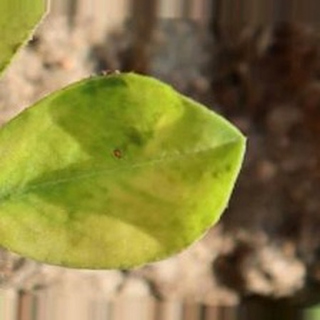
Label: groundnut_nutrition_deficiency